Group B

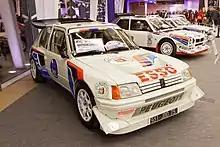
The transverse mid-engine Peugeot 205 Turbo 16 E2 won Peugeot the 1985 and 1986 WRC manufacturers' titles.

Group B followed Article 252 and 253, which covered such things as safety cages or parts defining a car, like windshields or side-view mirrors. Article 256 covered regulations specific to Group B, with 5 paragraphs over half a page, and included most of the 7 pages of Article 255 for Group A. The first two paragraphs of 256 covered the definition of "(Sports) Grand Touring Cars" with a minimum of two seats, and their homologation requirements.